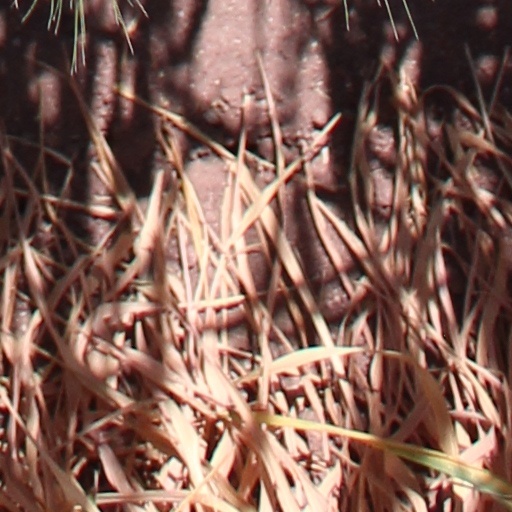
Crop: wheat